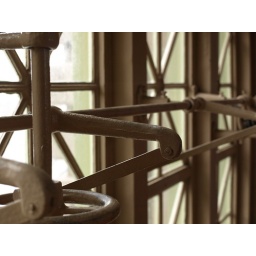
the window fittings on Ellis Island in the main building